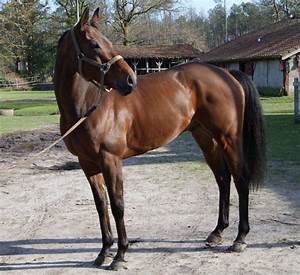
Label: cavallo